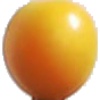
Label: Cherry Wax Yellow 1